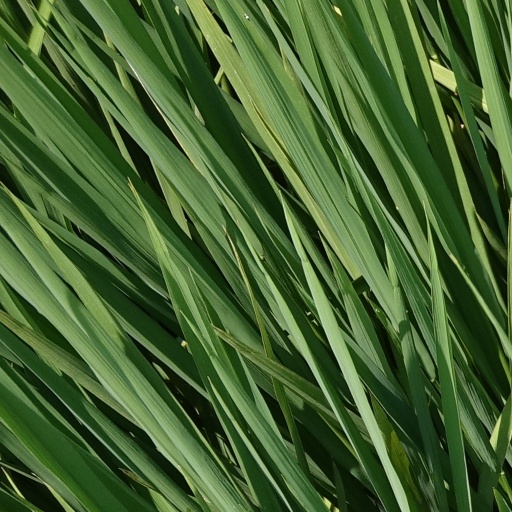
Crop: rice